Richard Edgcumbe (died 1639)

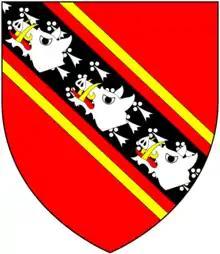
Arms of Edgcumbe: "Gules, on a bend ermines cotised or three boar's heads couped argent"

Sir Richard Edgcumbe (circa 1570 – 23 March 1639) of Mount Edgcumbe and of Cotehele in the parish of Calstock, both in Cornwall, was an English politician who sat in the House of Commons at various times between 1586 and 1629.